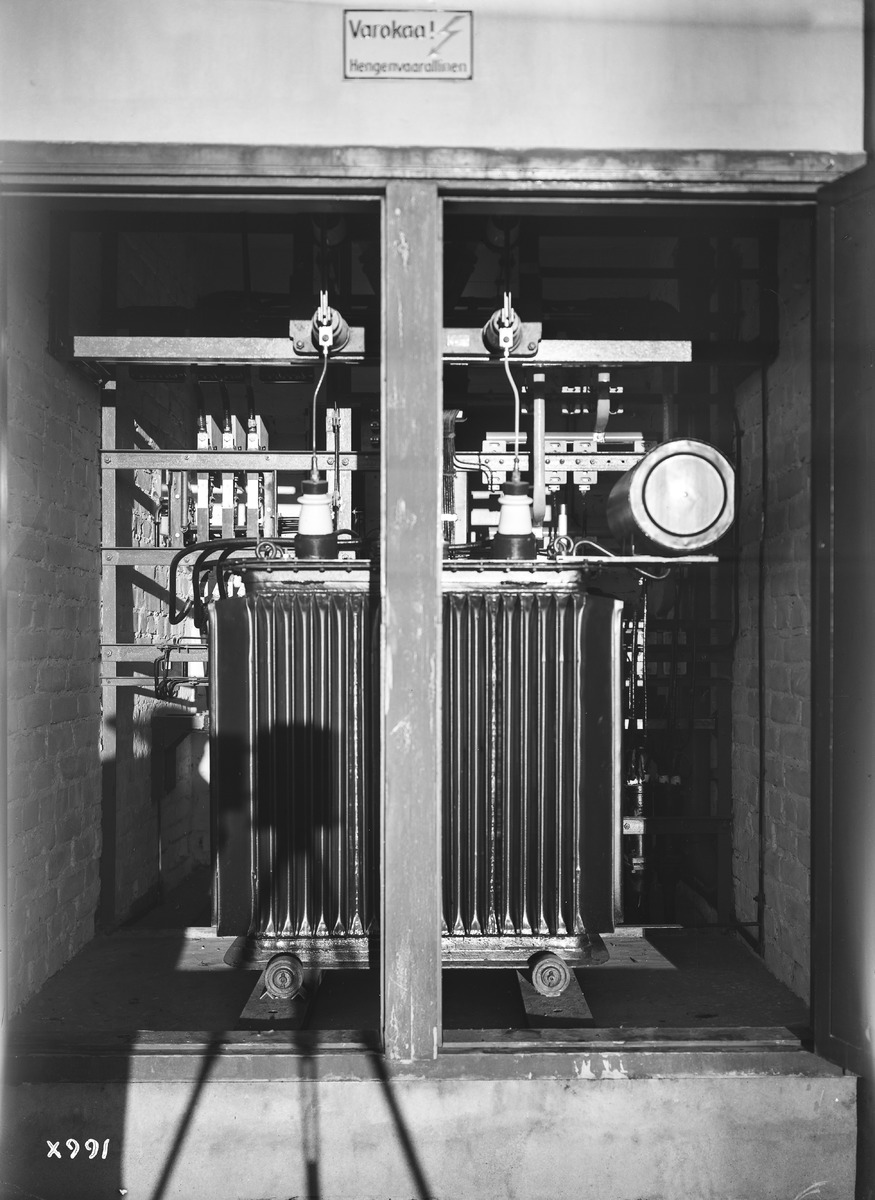
Oulun sähköverkoston laitteistoa
Equipment of Oulu's electrical grid
sisällön kuvaus: Oulun kaupungin sähköverkoston laitteistoa 24.11.1937. content description: The equipment of Oulu's electrical grid on November 24, 1937.
Vuosi: 1937
Paikka: Suomi, Oulu, Suomi, Pohjois-Pohjanmaa, Oulu
Aiheet: Oulun kaupungin sähkölaitos; laitteet; laitteistot; sähkö; sähköasemat; sähkölaitokset; sähköverkot; electricity; electric utility; equipment; hardware; electrical grids; power grids